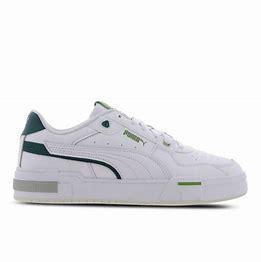
Brand: Puma
Model: Ca Pro